Zoŋ

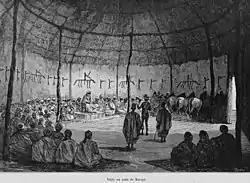
Karaga chiefs meeting governor Louis-Gustave Binger of French West Africa inside large Zoŋ in 1892.

Zoŋ (or Zong) is a traditional mostly round-shaped room used by the Dagomba as an assembly hall in a chief's palace or a large family house.